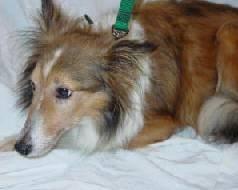
dog